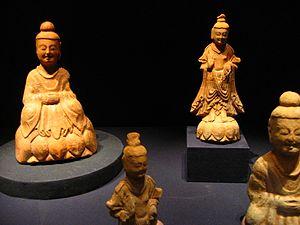
Le bouddhisme coréen se distingue des autres formes du bouddhisme par ses tentatives de résoudre certaines incohérences du bouddhisme mahāyāna. Les premiers moines coréens pensaient que les traditions qu'ils avaient reçues des autres pays étaient incohérentes. Ils ont donc développé une nouvelle approche holistique du bouddhisme. Cette approche est caractéristique d'à peu près tous les penseurs coréens et résulte en une variante propre du bouddhisme appelée tongbulgyo par les érudits coréens.